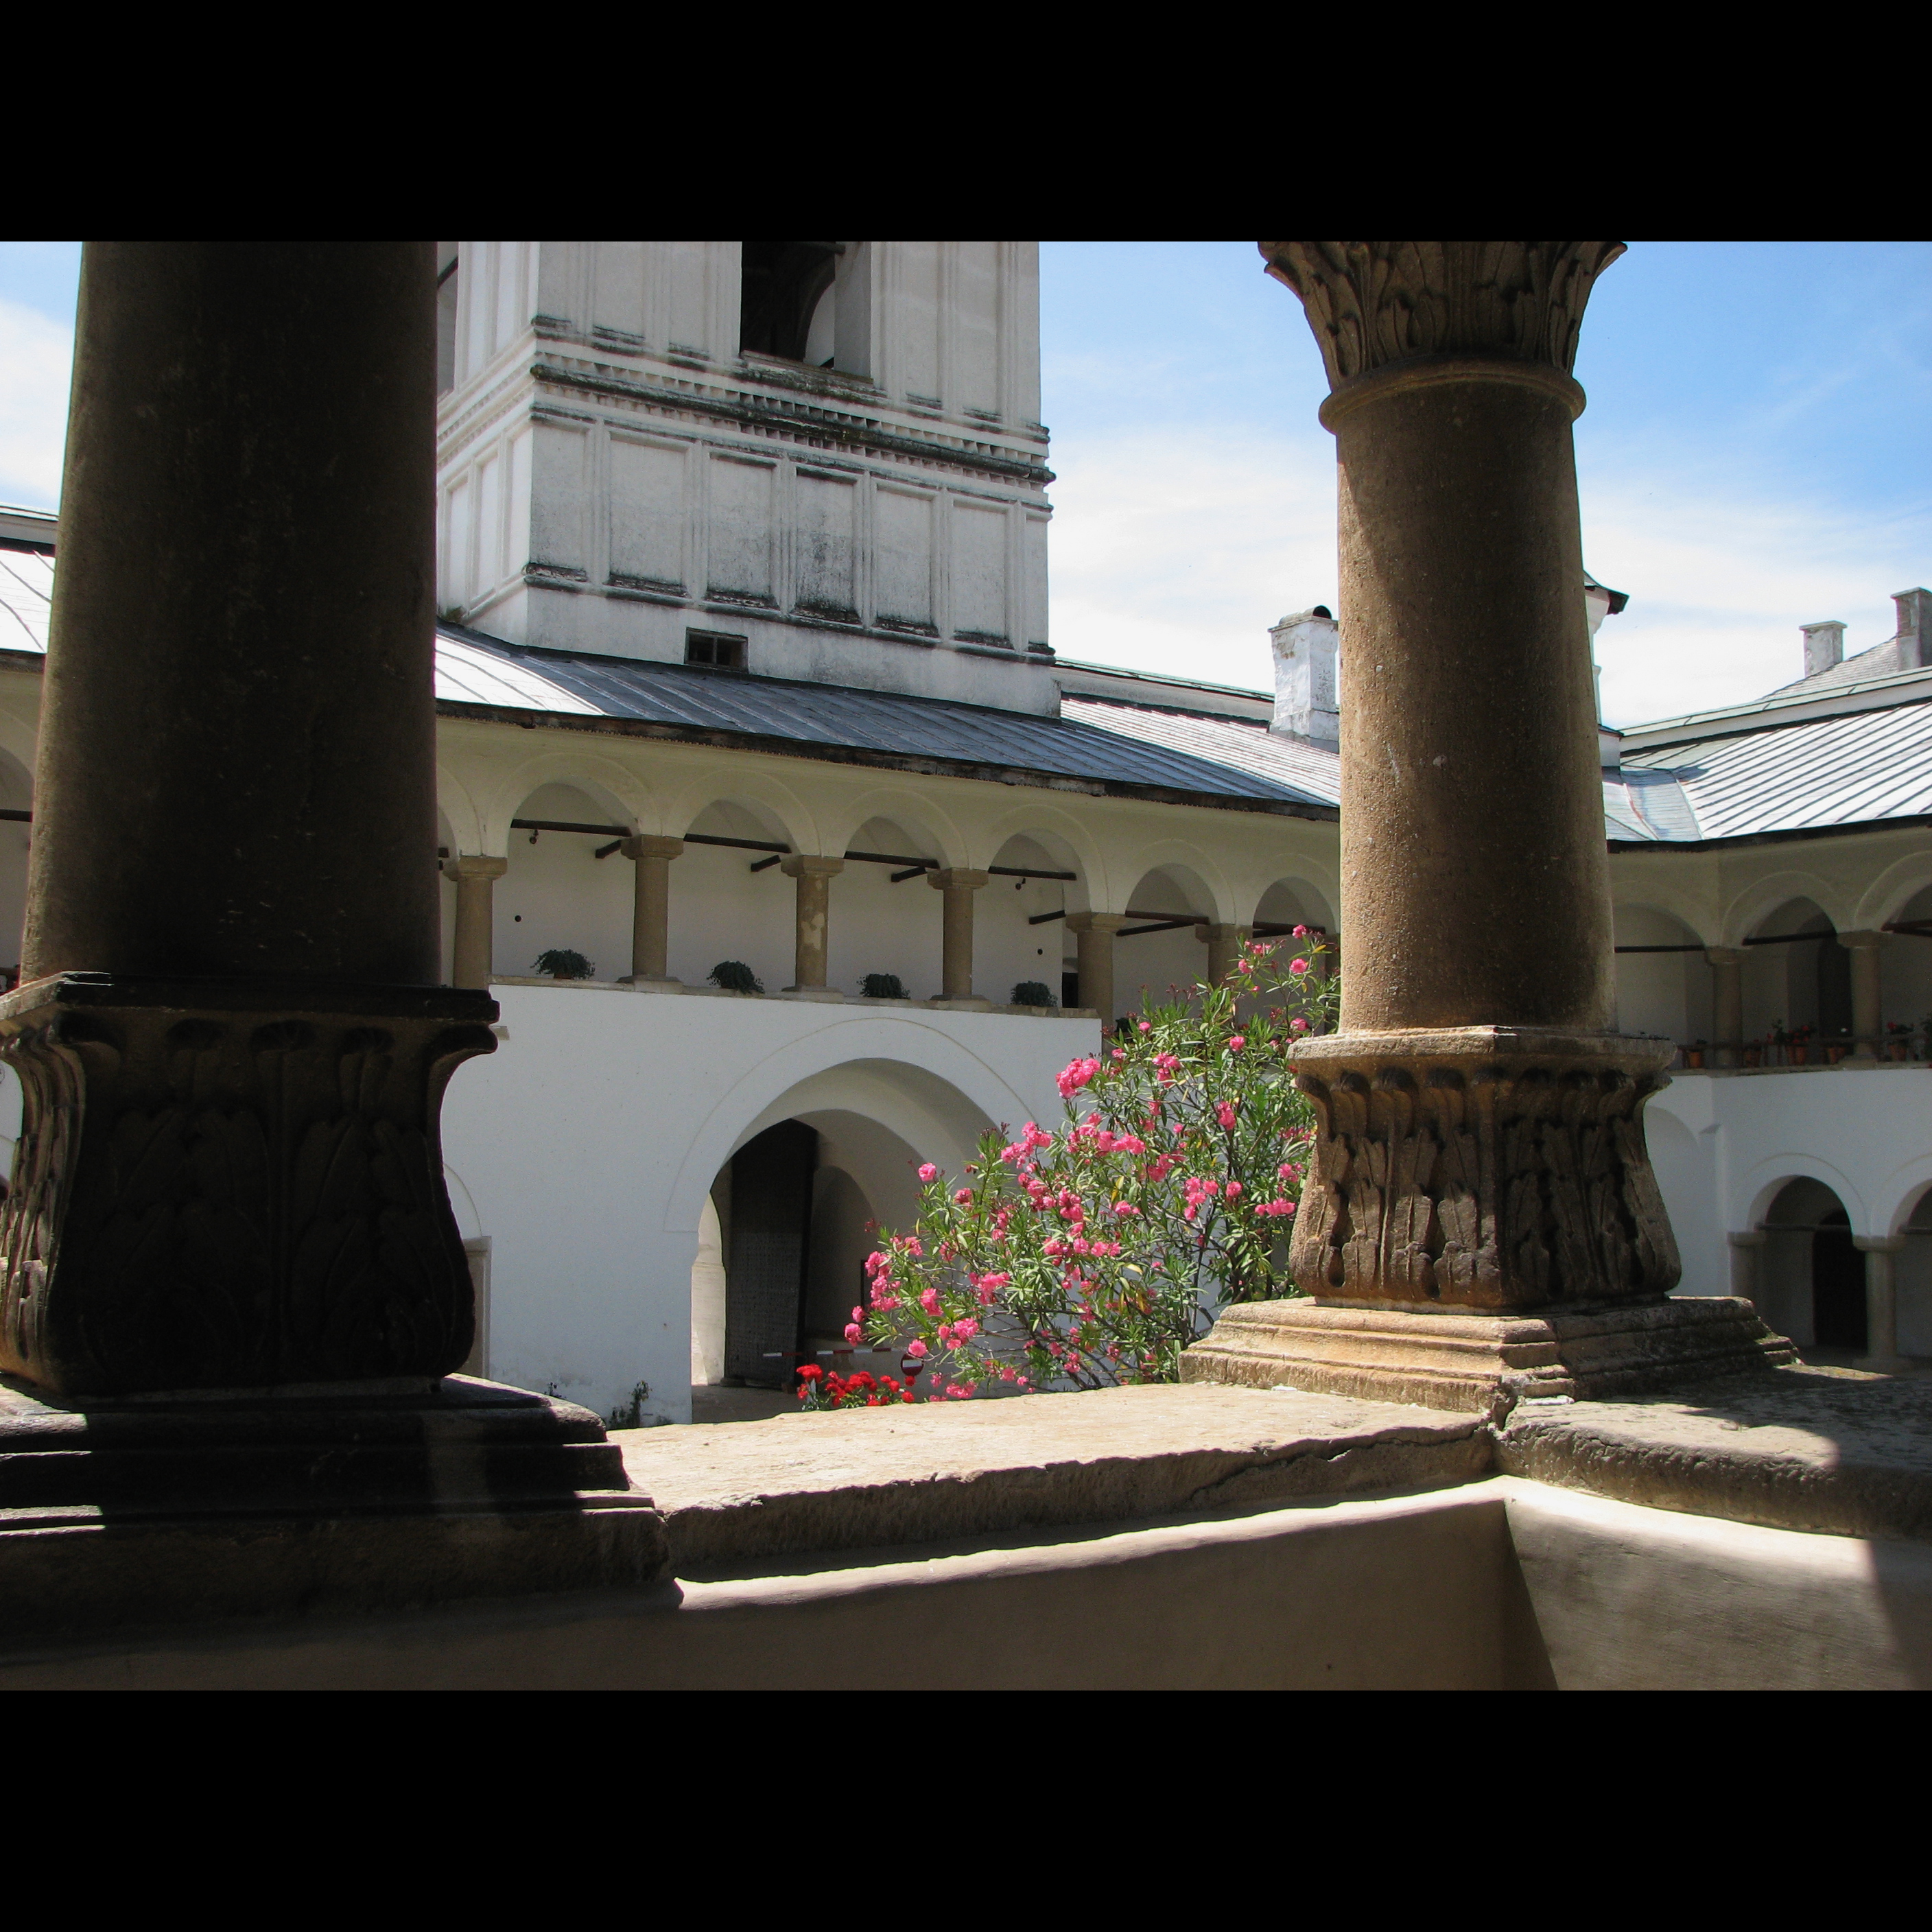
architecture, structure, photography, building, monument, photo, travel, statue, arch, column, religion, landmark, church, christian, photos, religious, de, temple, monastery, churches, fotografie, history, christianity, romana, image, orthodox, unesco, eastern, romania, convent, bor, biserica, arhitectura, wallachia, muntenia, tara, romaneasca, orthodoxy, romanian, ortodoxa, patrimoniu, manastire, ortodoxia, ortodoxie, ecclesiastical, bisericeasc, cladire, edificiu, valahia, tararomaneasca, oltenia, brancovenesc, brancoveanu, brancovan, horezu, hurez, hurezi, hurezimonastery, monasteryofhorezu, lmivliiaa09894, cre tinism, cre tin, br ncoveneasc, m n stireahurezi, carhitecturabr ncoveneasc, ancient history